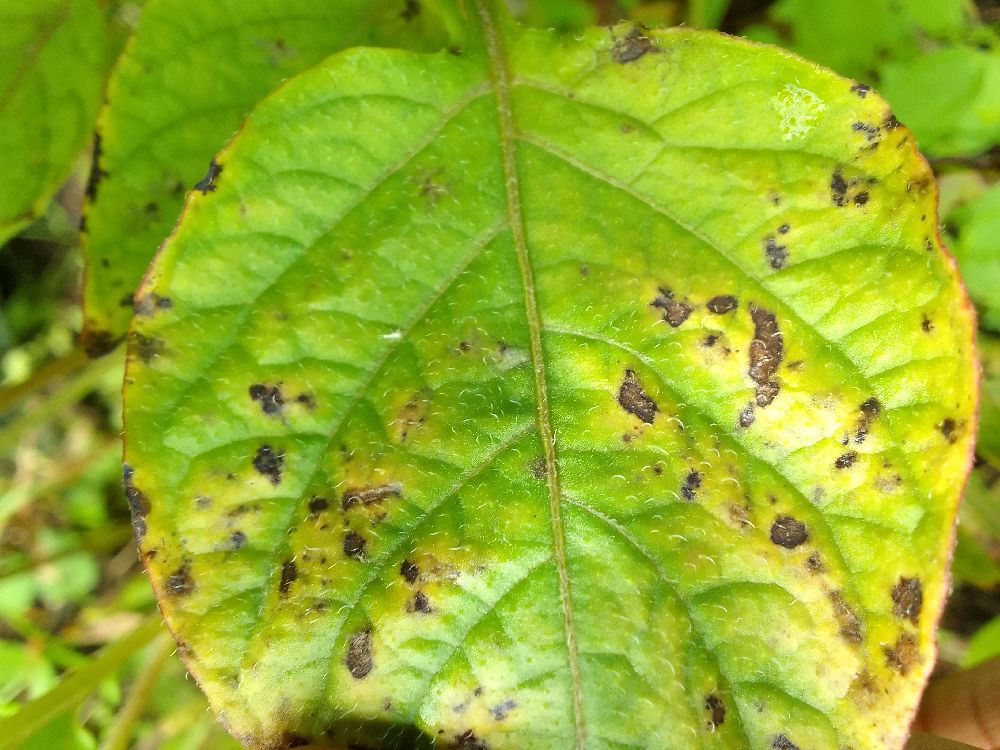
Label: Early blight